Laura Schlessinger

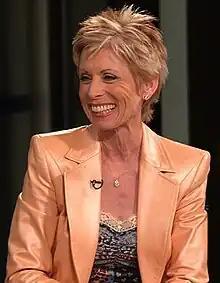
Schlessinger in 2007

Laura Catherine Schlessinger (born January 16, 1947), commonly known as Dr. Laura, is an American talk radio host and author. "The Dr. Laura Program", heard weekdays for three hours on Sirius XM Radio, consists mainly of her responses to callers' requests for personal advice and often features her short monologues on social and political topics. Her website says that her show "preaches, teaches, and nags about morals, values, and ethics." She is an inductee to the National Radio Hall of Fame in Chicago.